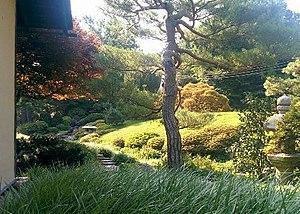
Le Shofuso Japanese House and Garden est un jardin sur lequel se trouve une maison de style traditionnel japonais du XVIIᵉ siècle situé au parc Fairmount sur le site de l'exposition universelle de 1876.